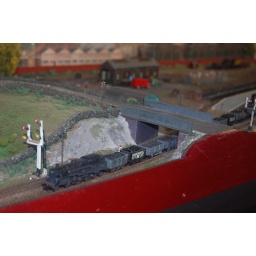
Mixed period goods coming under the road bridge